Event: Nepal Earthquake
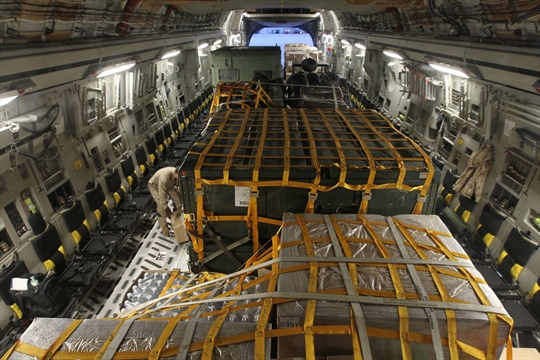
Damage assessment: no_damage